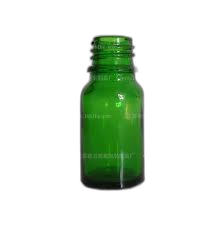
Waste category: glass